Ryerson's Island

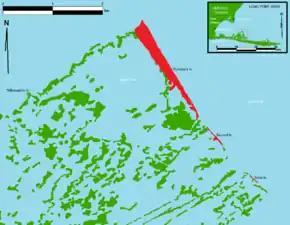
The location of Ryerson's Island.

Ryerson's Island is an island in Ontario, Canada, located in Lake Erie north of Long Point. The island is named for its first owner, Colonel Joseph Ryerson (1764-1854), who was a Loyalist sniper from New Jersey in a unit that tried to kill George Washington, later serving with the Prince of Wales American Regiment and father of Egerton Ryerson.